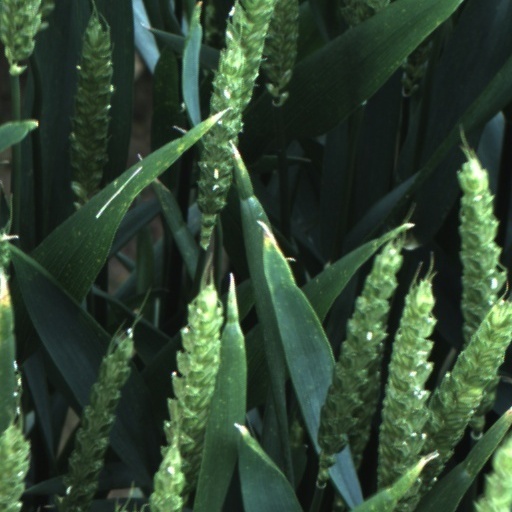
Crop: wheat